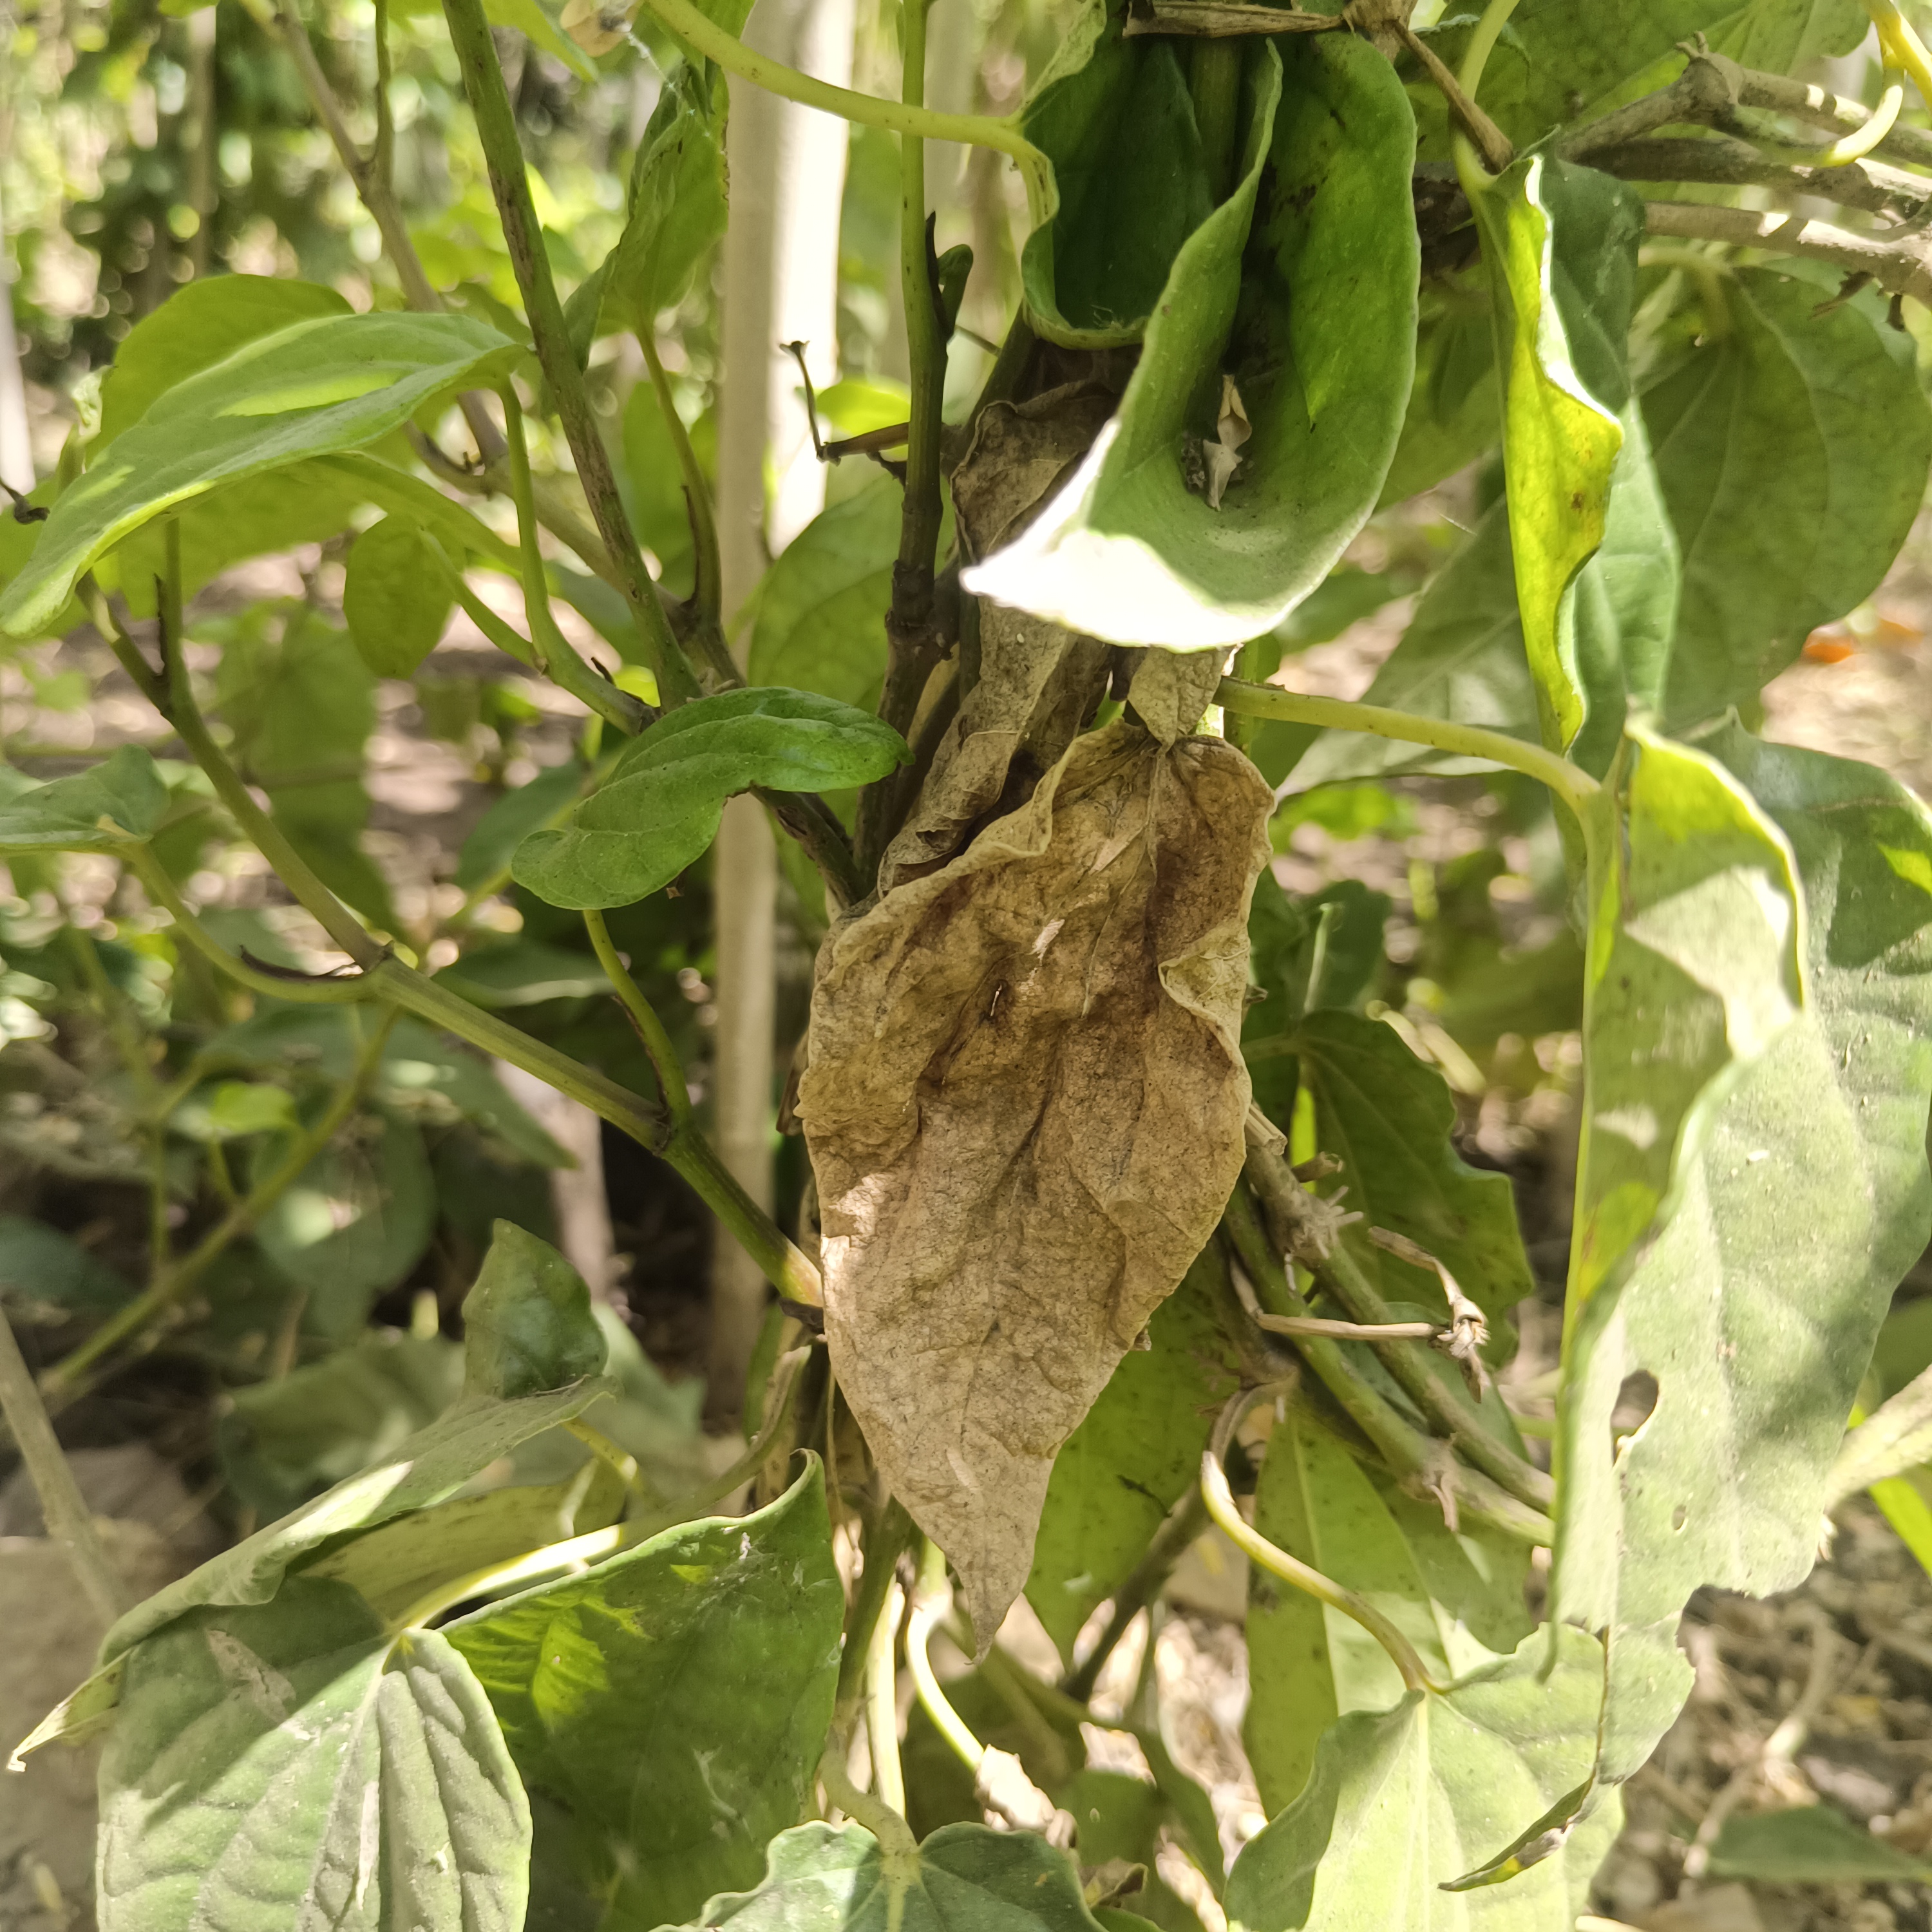
Label: Dried